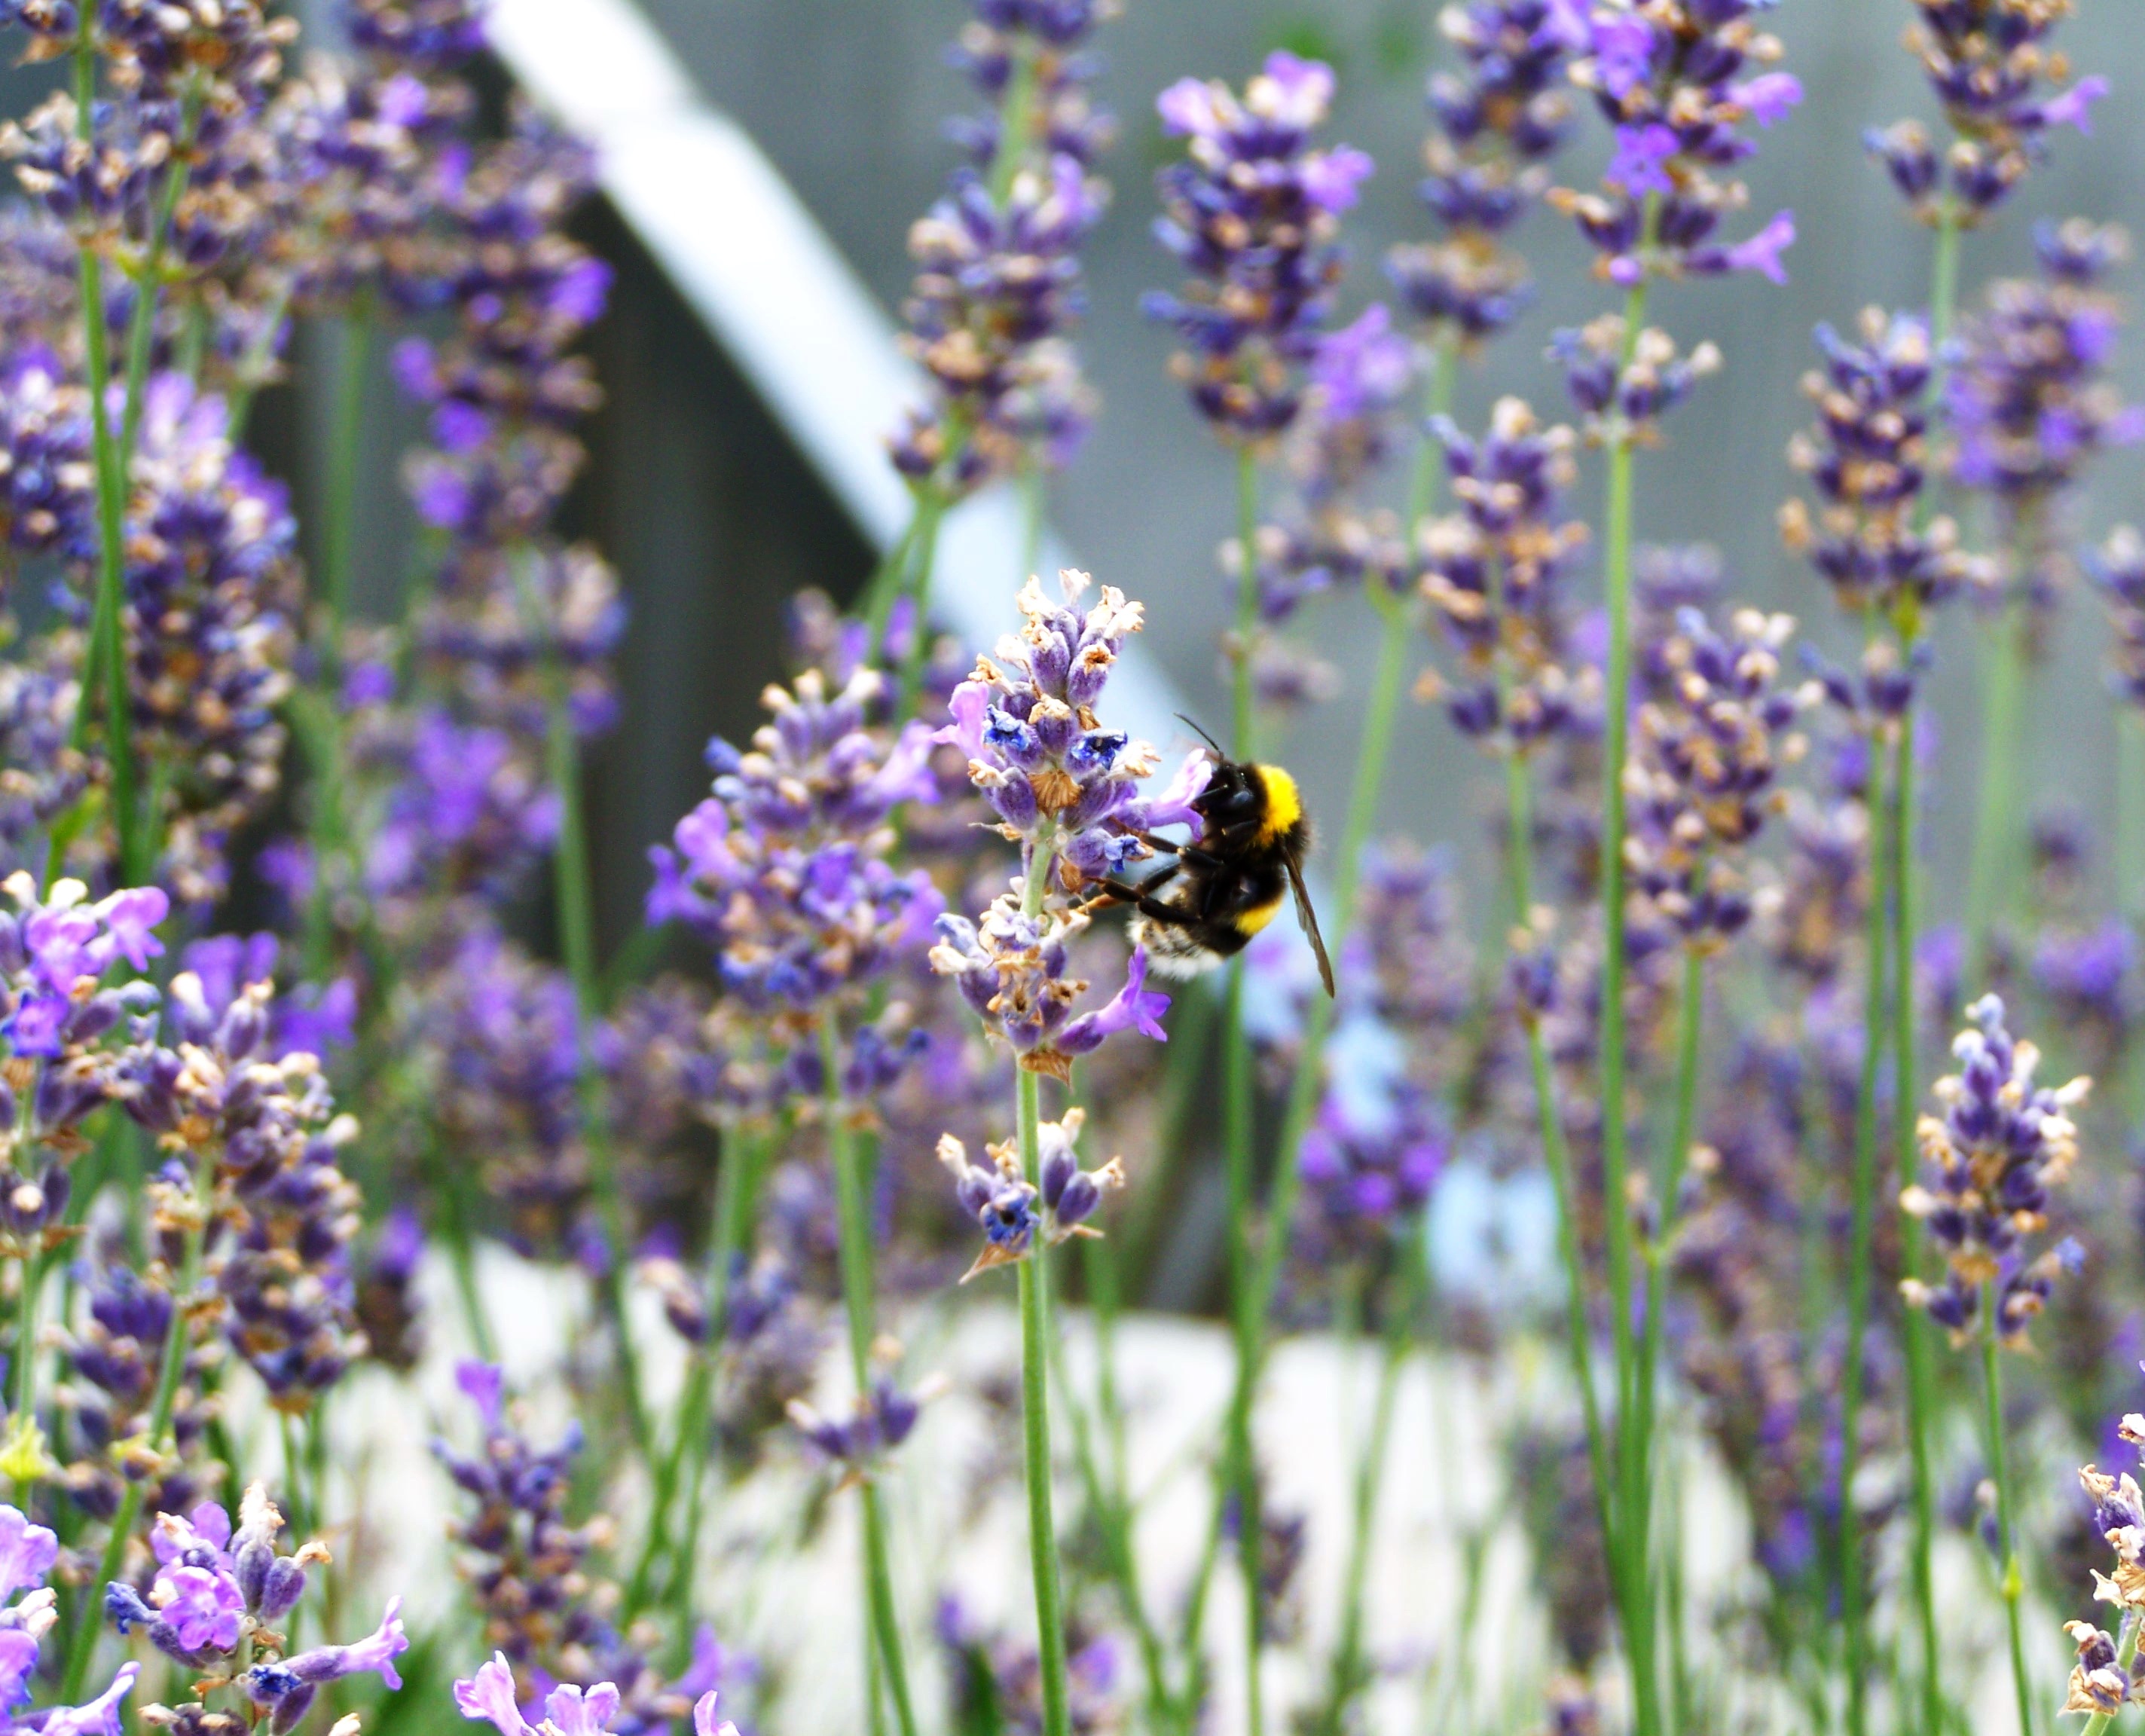
blossom, plant, meadow, flower, herb, insect, botany, flora, lavender, invertebrate, wildflower, bee, flower garden, nectar, macro photography, flowering plant, honey bee, purple summer flower, land plant, membrane winged insect, english lavender, french lavender